Museum of Northern Arizona

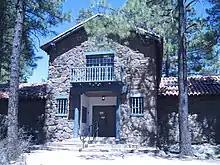
Museum of Northern Arizona in Flagstaff

The Museum of Northern Arizona is a museum in Flagstaff, Arizona, United States, established as a repository for Indigenous material and natural history specimens from the Colorado Plateau.